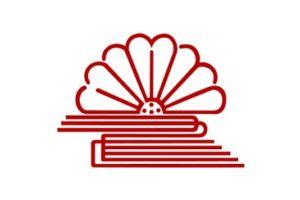
Shimamoto est un bourg du district de Mishima, dans la préfecture d'Osaka au Japon.